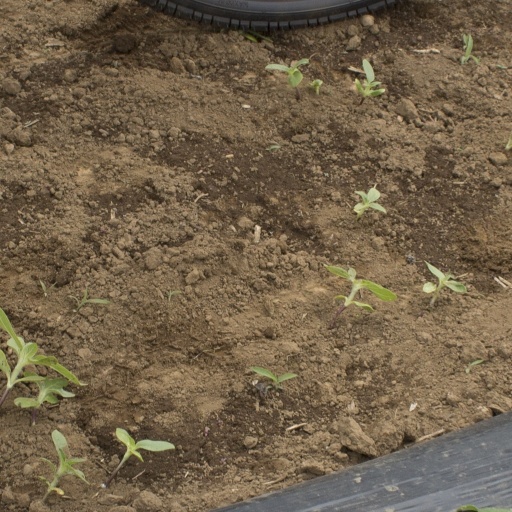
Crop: Jerusalem artichoke